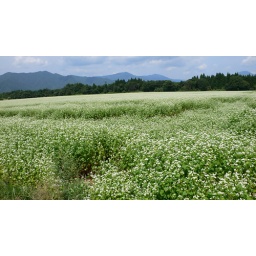
Soba (buckwheat) field in flowers